Último Guerrero

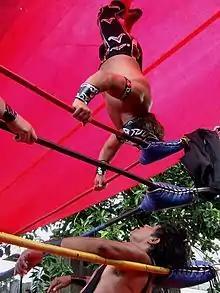
Guerrero performing his Rope aided corner dropkick in 2010

In 2008 Total Nonstop Action Wrestling (TNA) invited Último Guerrero and Rey Bucanero, along with Averno and Volador Jr. to compete in the 2008 TNA World X Cup Tournament, making them that year's "Team Mexico" entrants, with Guerrero serving as the team captain. Último Guerrero and Rey Bucanero defeated Team Japan representatives "Speed Muscle" (Masato Yoshino and Naruki Doi) in the first round of the tournament. In the second round Guerrero lost to Team TNA's Kaz. Team Mexico was eliminated in a 12-man elimination match at Victory Road. Later during the same show Volador Jr. won an Ultimate X match, earning enough points for Team Mexico to win the entire tournament, becoming the 2008 World X Cup holders. Volador Jr. would work more matches for TNA, but Último Guerrero, Rey Bucanero and Averno did not.